Paya Lebar MRT station

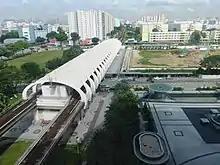
The EWL station exterior before the construction of the surrounding developments.

Contract 823 for the construction of Paya Lebar station was awarded to Lum Chang Building Contractors Pte Ltd-Nishimatsu Construction Co. Ltd. joint venture at a contract sum of S$322 million. The contract also includes the construction of the Mountbatten and Dakota stations. Construction of the station started in August 2002.